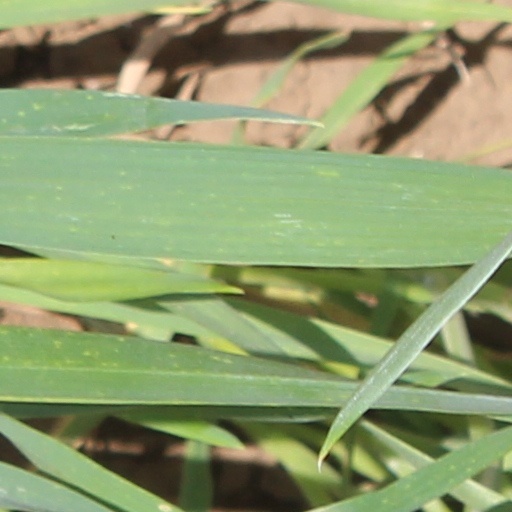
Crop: wheat